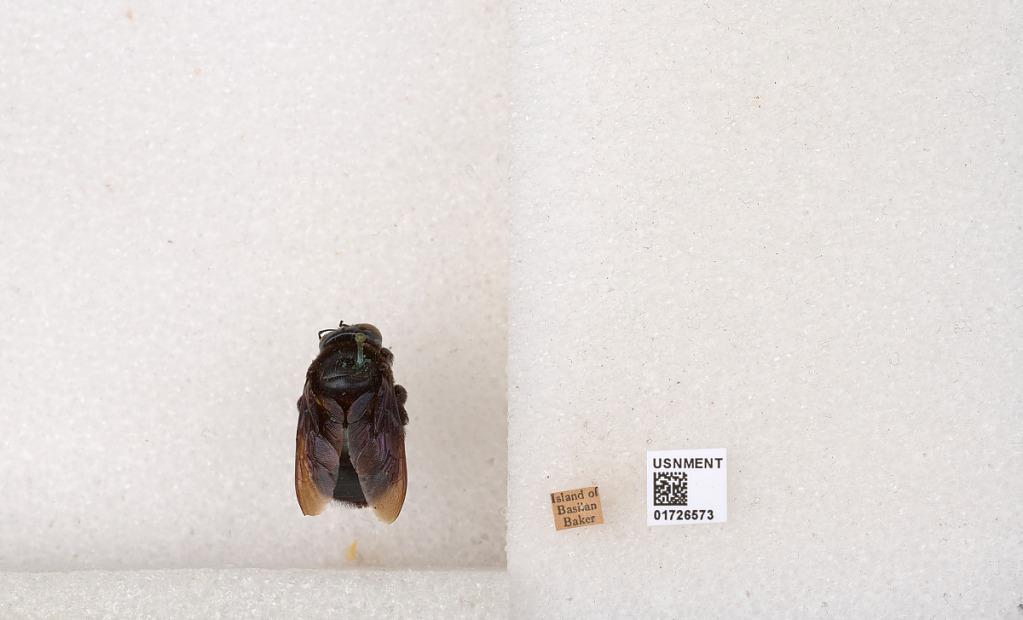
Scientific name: Xylocopa (Zonohirsuta) fuliginata Pérez
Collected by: Baker
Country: Philippines
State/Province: Autonomous Region in Muslim Mindanao
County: Basilan
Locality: Island of Basilan